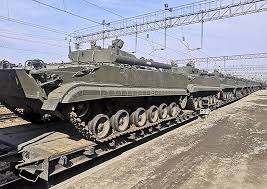
Label: BMP